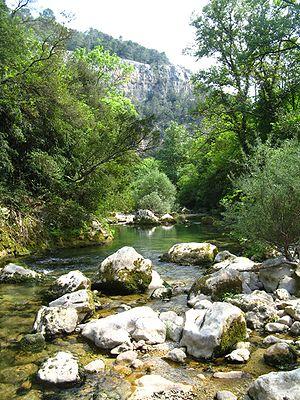
La Provence est une région historique et culturelle ainsi qu'un ancien État indépendant et une ancienne province avant de disparaître à la Révolution française pour réapparaître en grande partie sous la forme recomposée de la région Provence-Alpes-Côte d'Azur.
Siagne est un fleuve côtier français arrosant les départements des Alpes-Maritimes et du Var, en région Provence-Alpes-Côte d'Azur, et qui matérialise partiellement la limite entre ces deux départements.